Cyanation

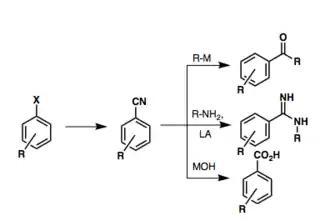

While the classical Rosenmund Von-Braun reaction utilizes stoichiometric copper(I) cyanide as a cyanation source, newer variants have been developed that are catalytic in copper: